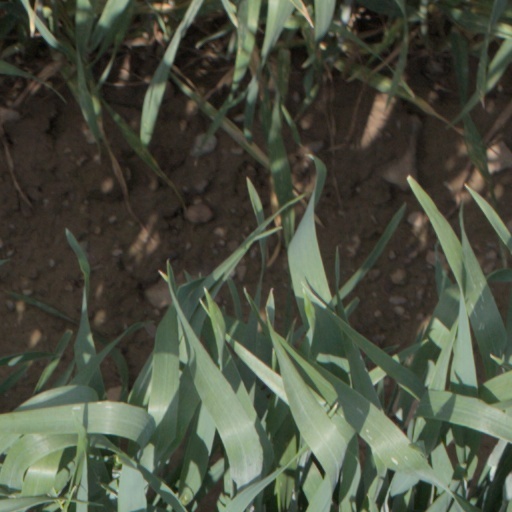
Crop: wheat